Indo-Scythians

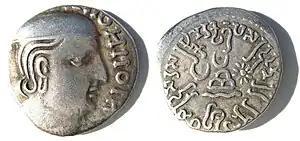
Coin of the western satrap Rudrasimha I (c. 175–197 CE), a descendant of the Indo-Scythians

Indo-Scythians continued to hold the Sistan region until the reign of Bahram II (276–293 CE), and held several areas of India well into the first millennium; Kathiawar and Gujarat were under Western Satrap rule until the fifth century. Rudradaman I's exploits are inscribed in the Junagadh rock inscription. During his campaigns, Rudradaman conqured the Yaudheyas and defeated the Satavahana Empire. The Western Satraps were conquered by the Gupta emperor Chandragupta II (also known as Vikramaditya).